Eglisau

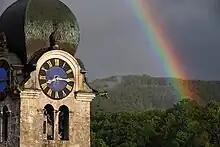
A rainbow around the church

Eglisau has an area of . Of this area, 35.5% is used for agricultural purposes, while 41.3% is forested. Of the rest of the land, 15.9% is settled (buildings or roads) and the remainder (7.4%) is non-productive (rivers, etc.).